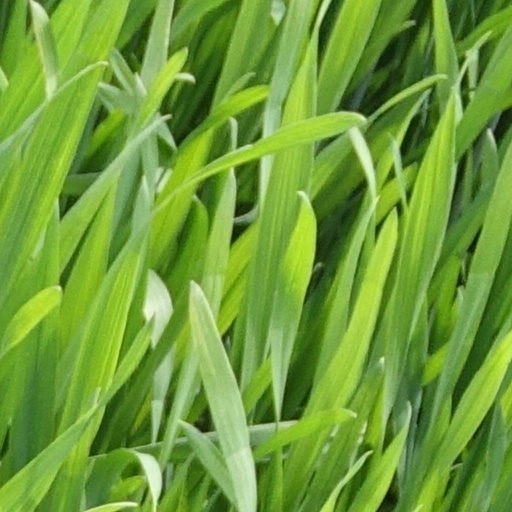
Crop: wheat